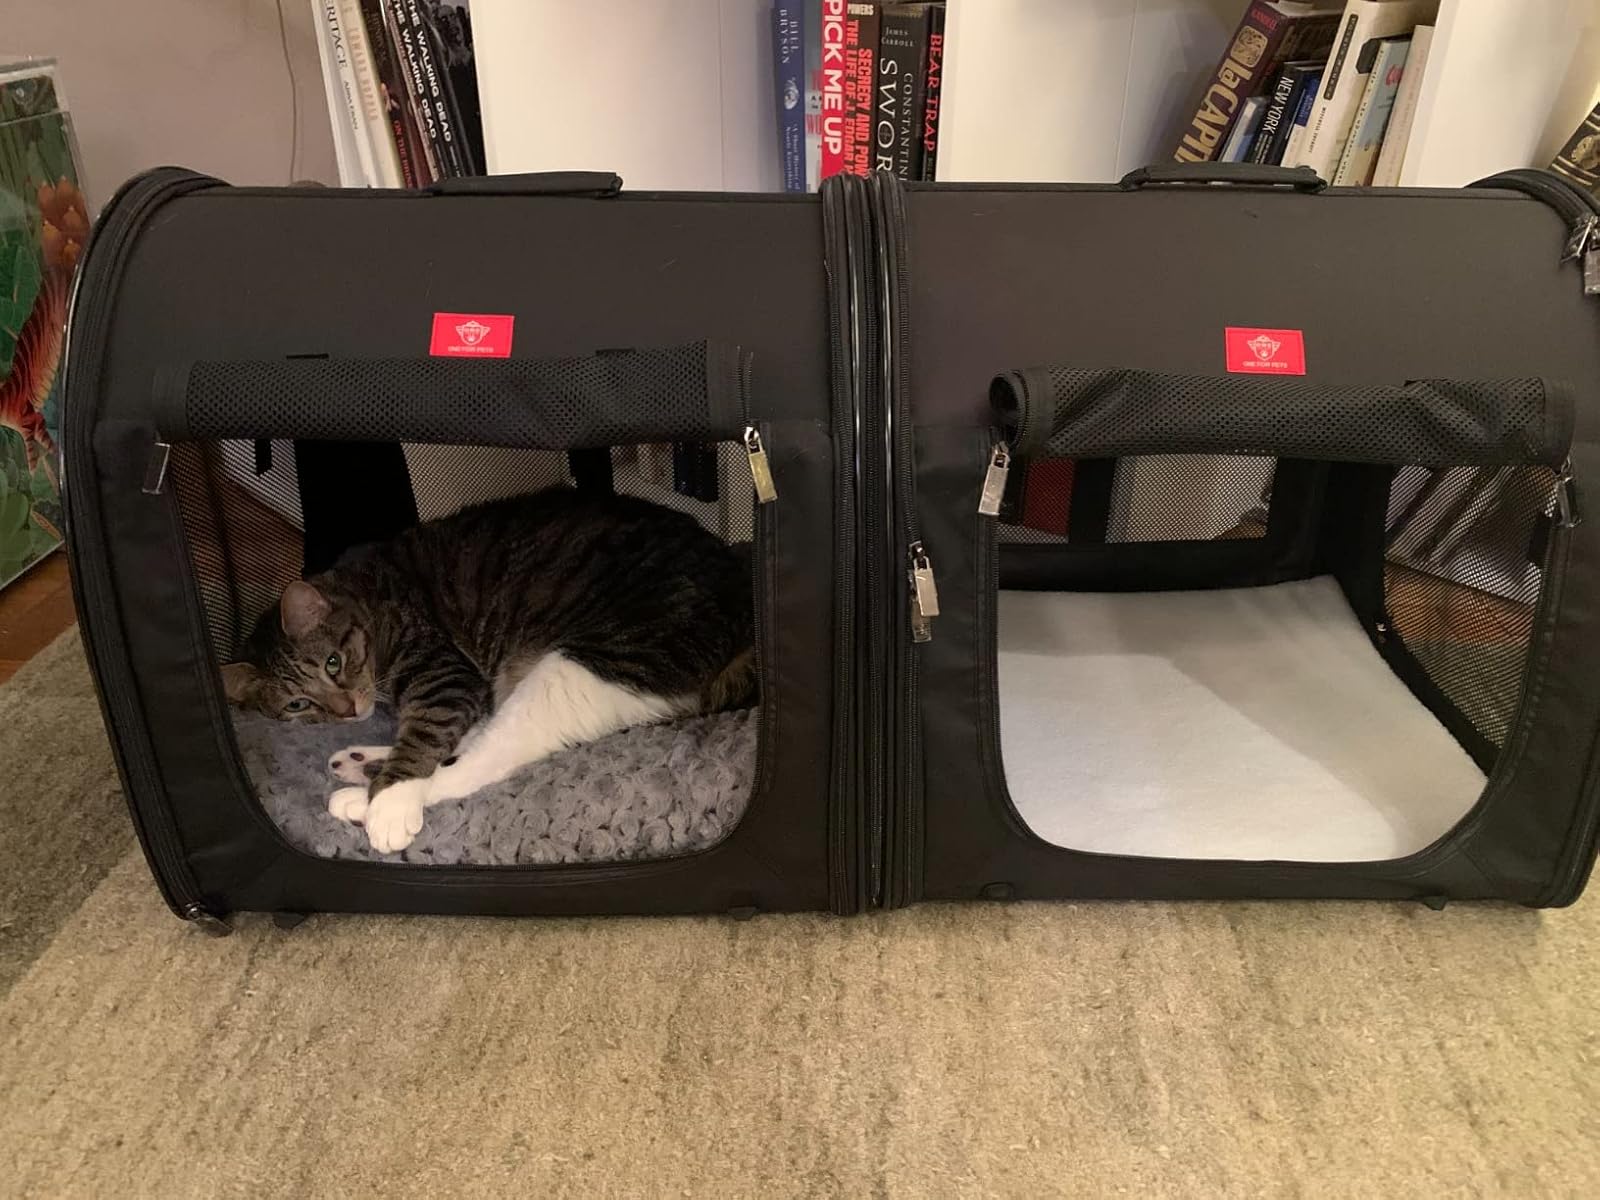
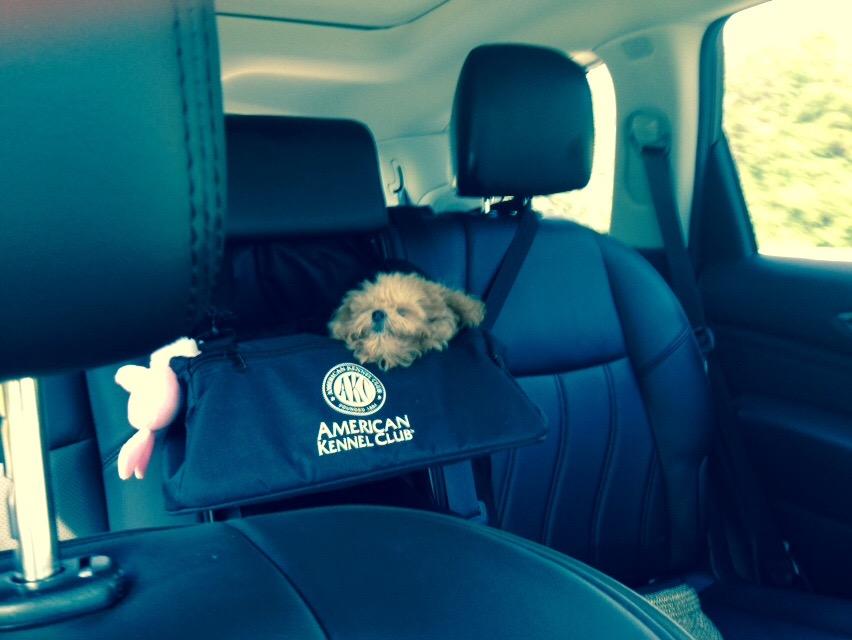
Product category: items_kennel
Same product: no